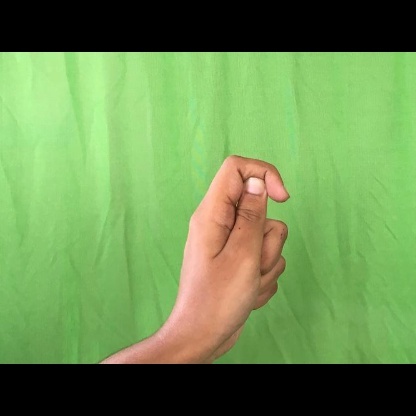
Mudra: Kapith